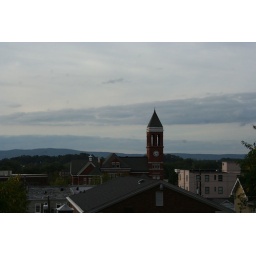
Floyd County's beautiful hills heading northward. The clock tower in the background is from Floyd County's historic court house